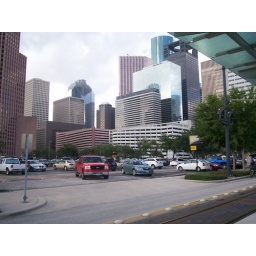
The Houston landmark appears to be surrounded by orange construction fencing at the top.